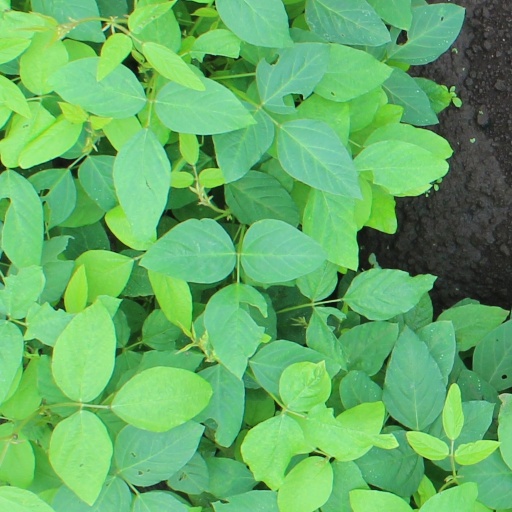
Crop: soybean